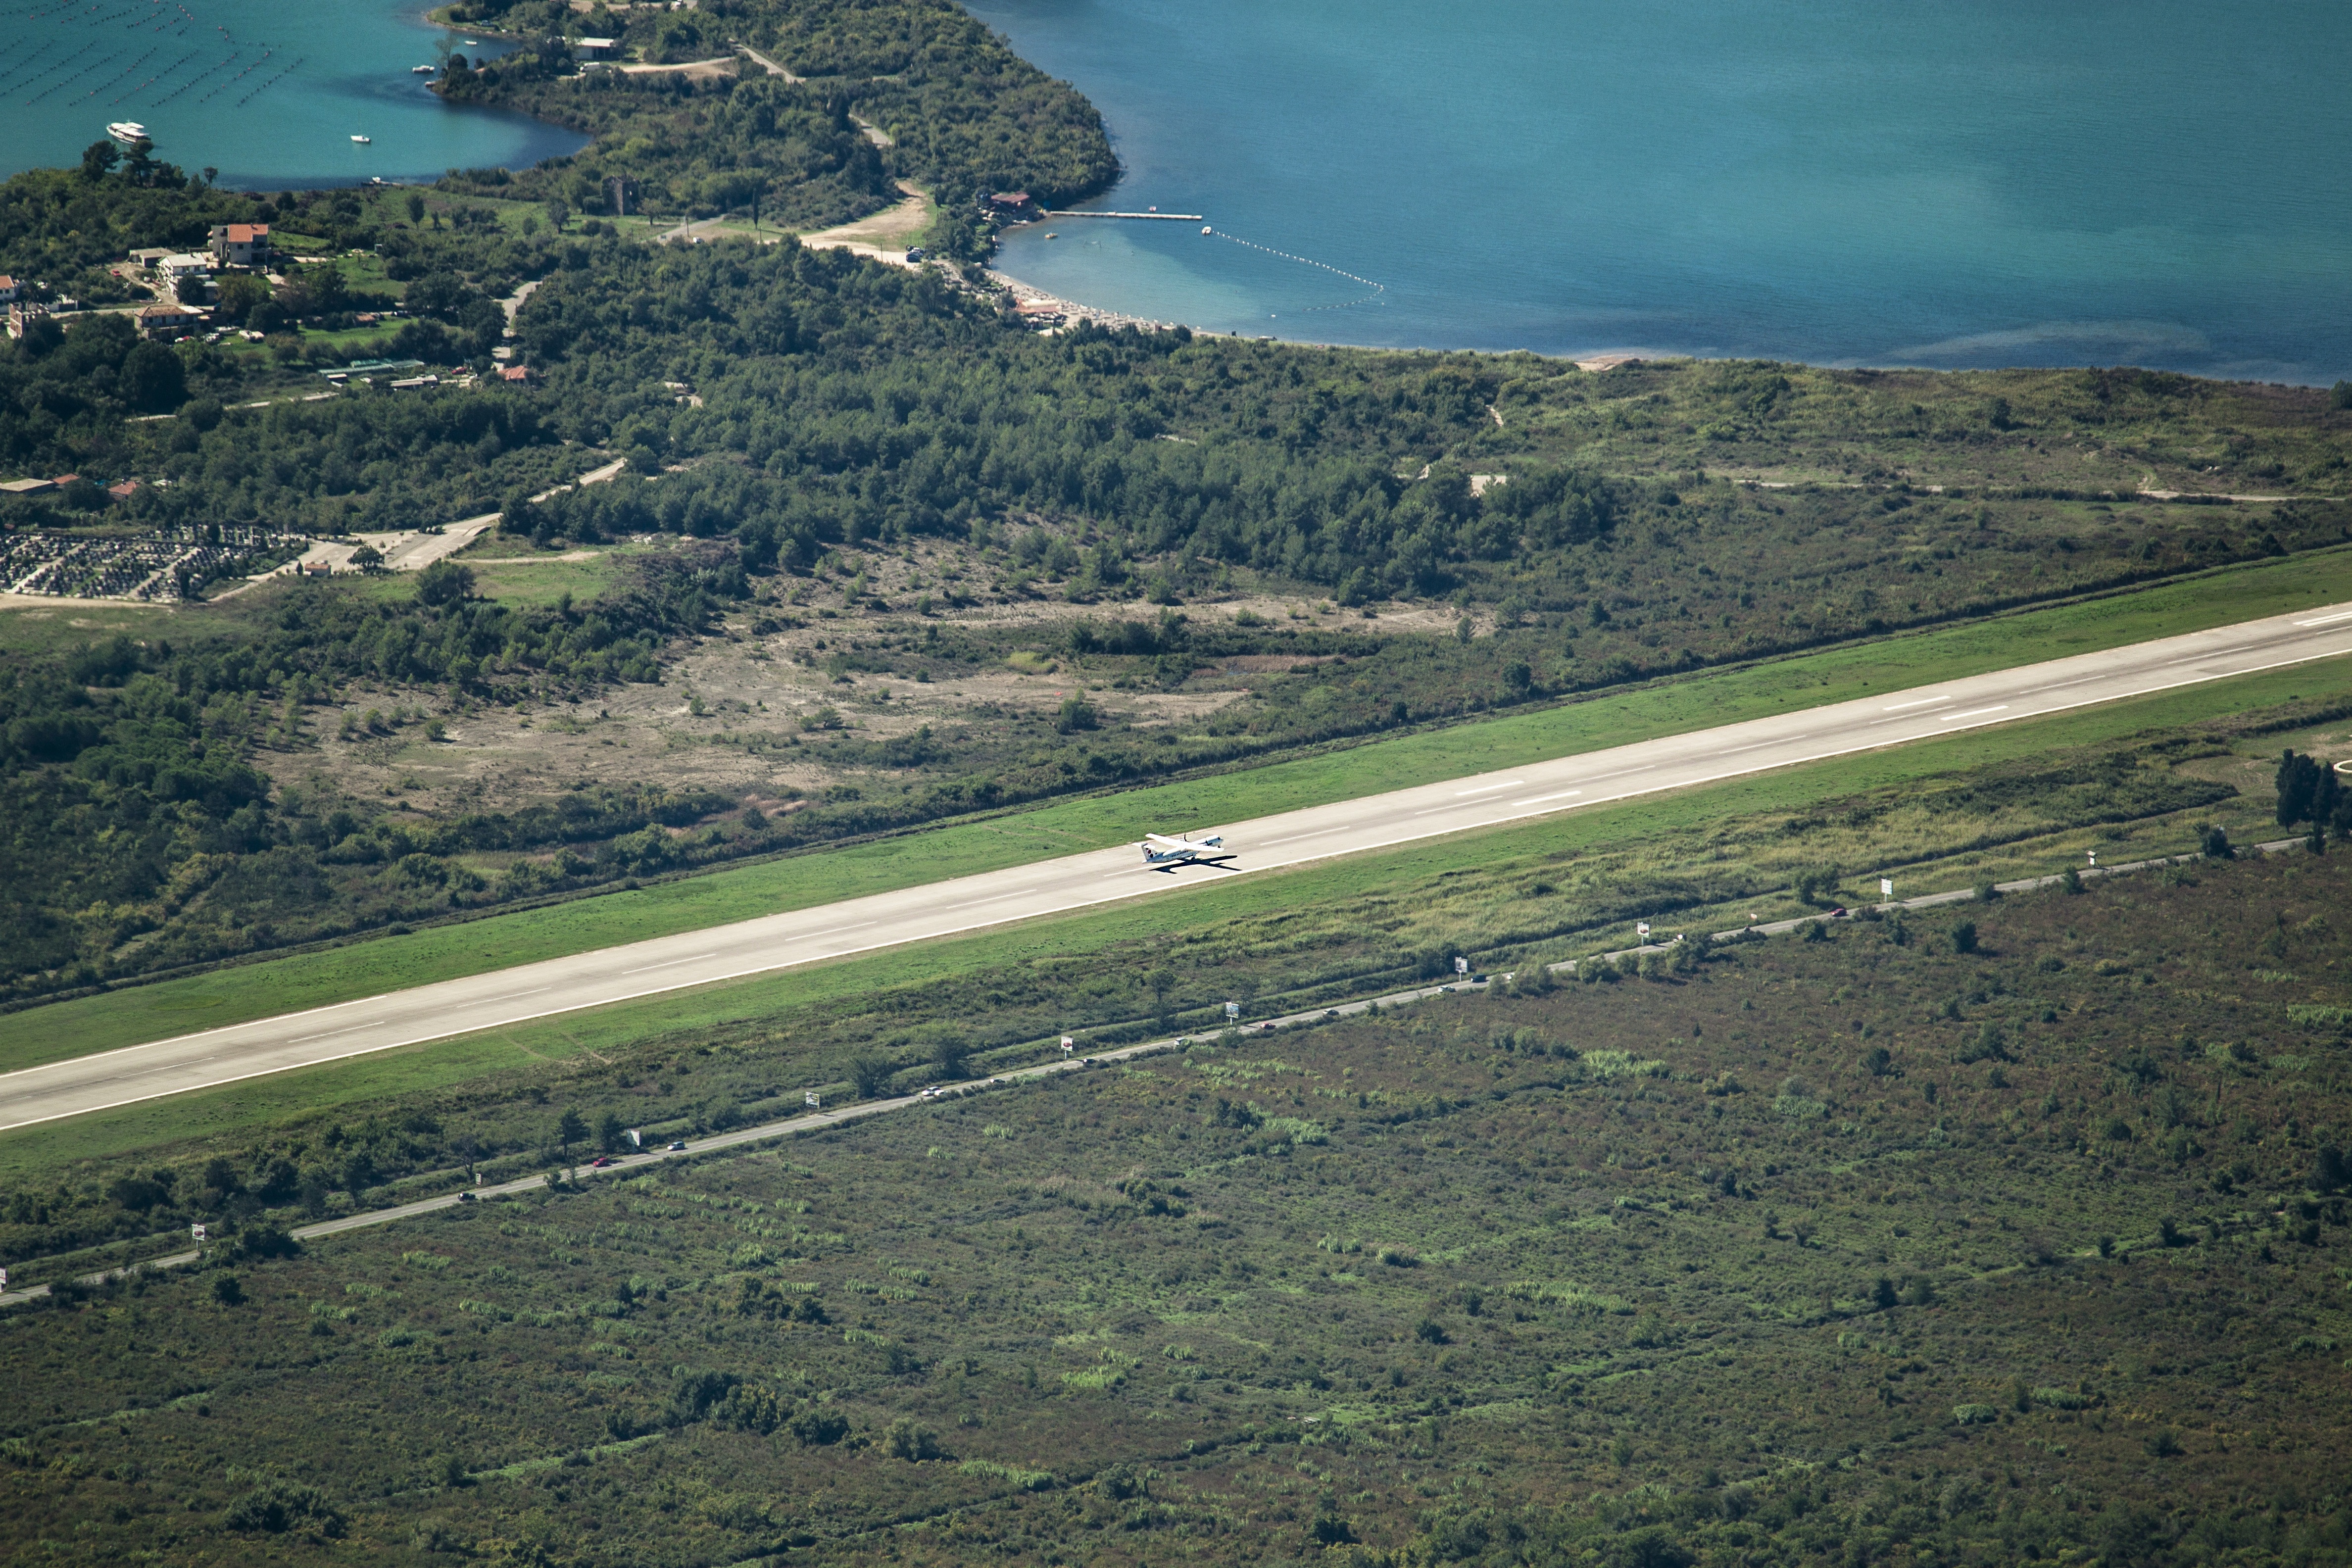
landscape, sea, coast, nature, grass, horizon, mountain, cloud, field, air, hill, view, highway, valley, mountain range, airport, airplane, plane, aircraft, flight, reservoir, aerial, plain, runway, plateau, habitat, montenegro, rural area, aerial photography, natural environment, geographical feature, atmospheric phenomenon, atmosphere of earth, mountainous landforms